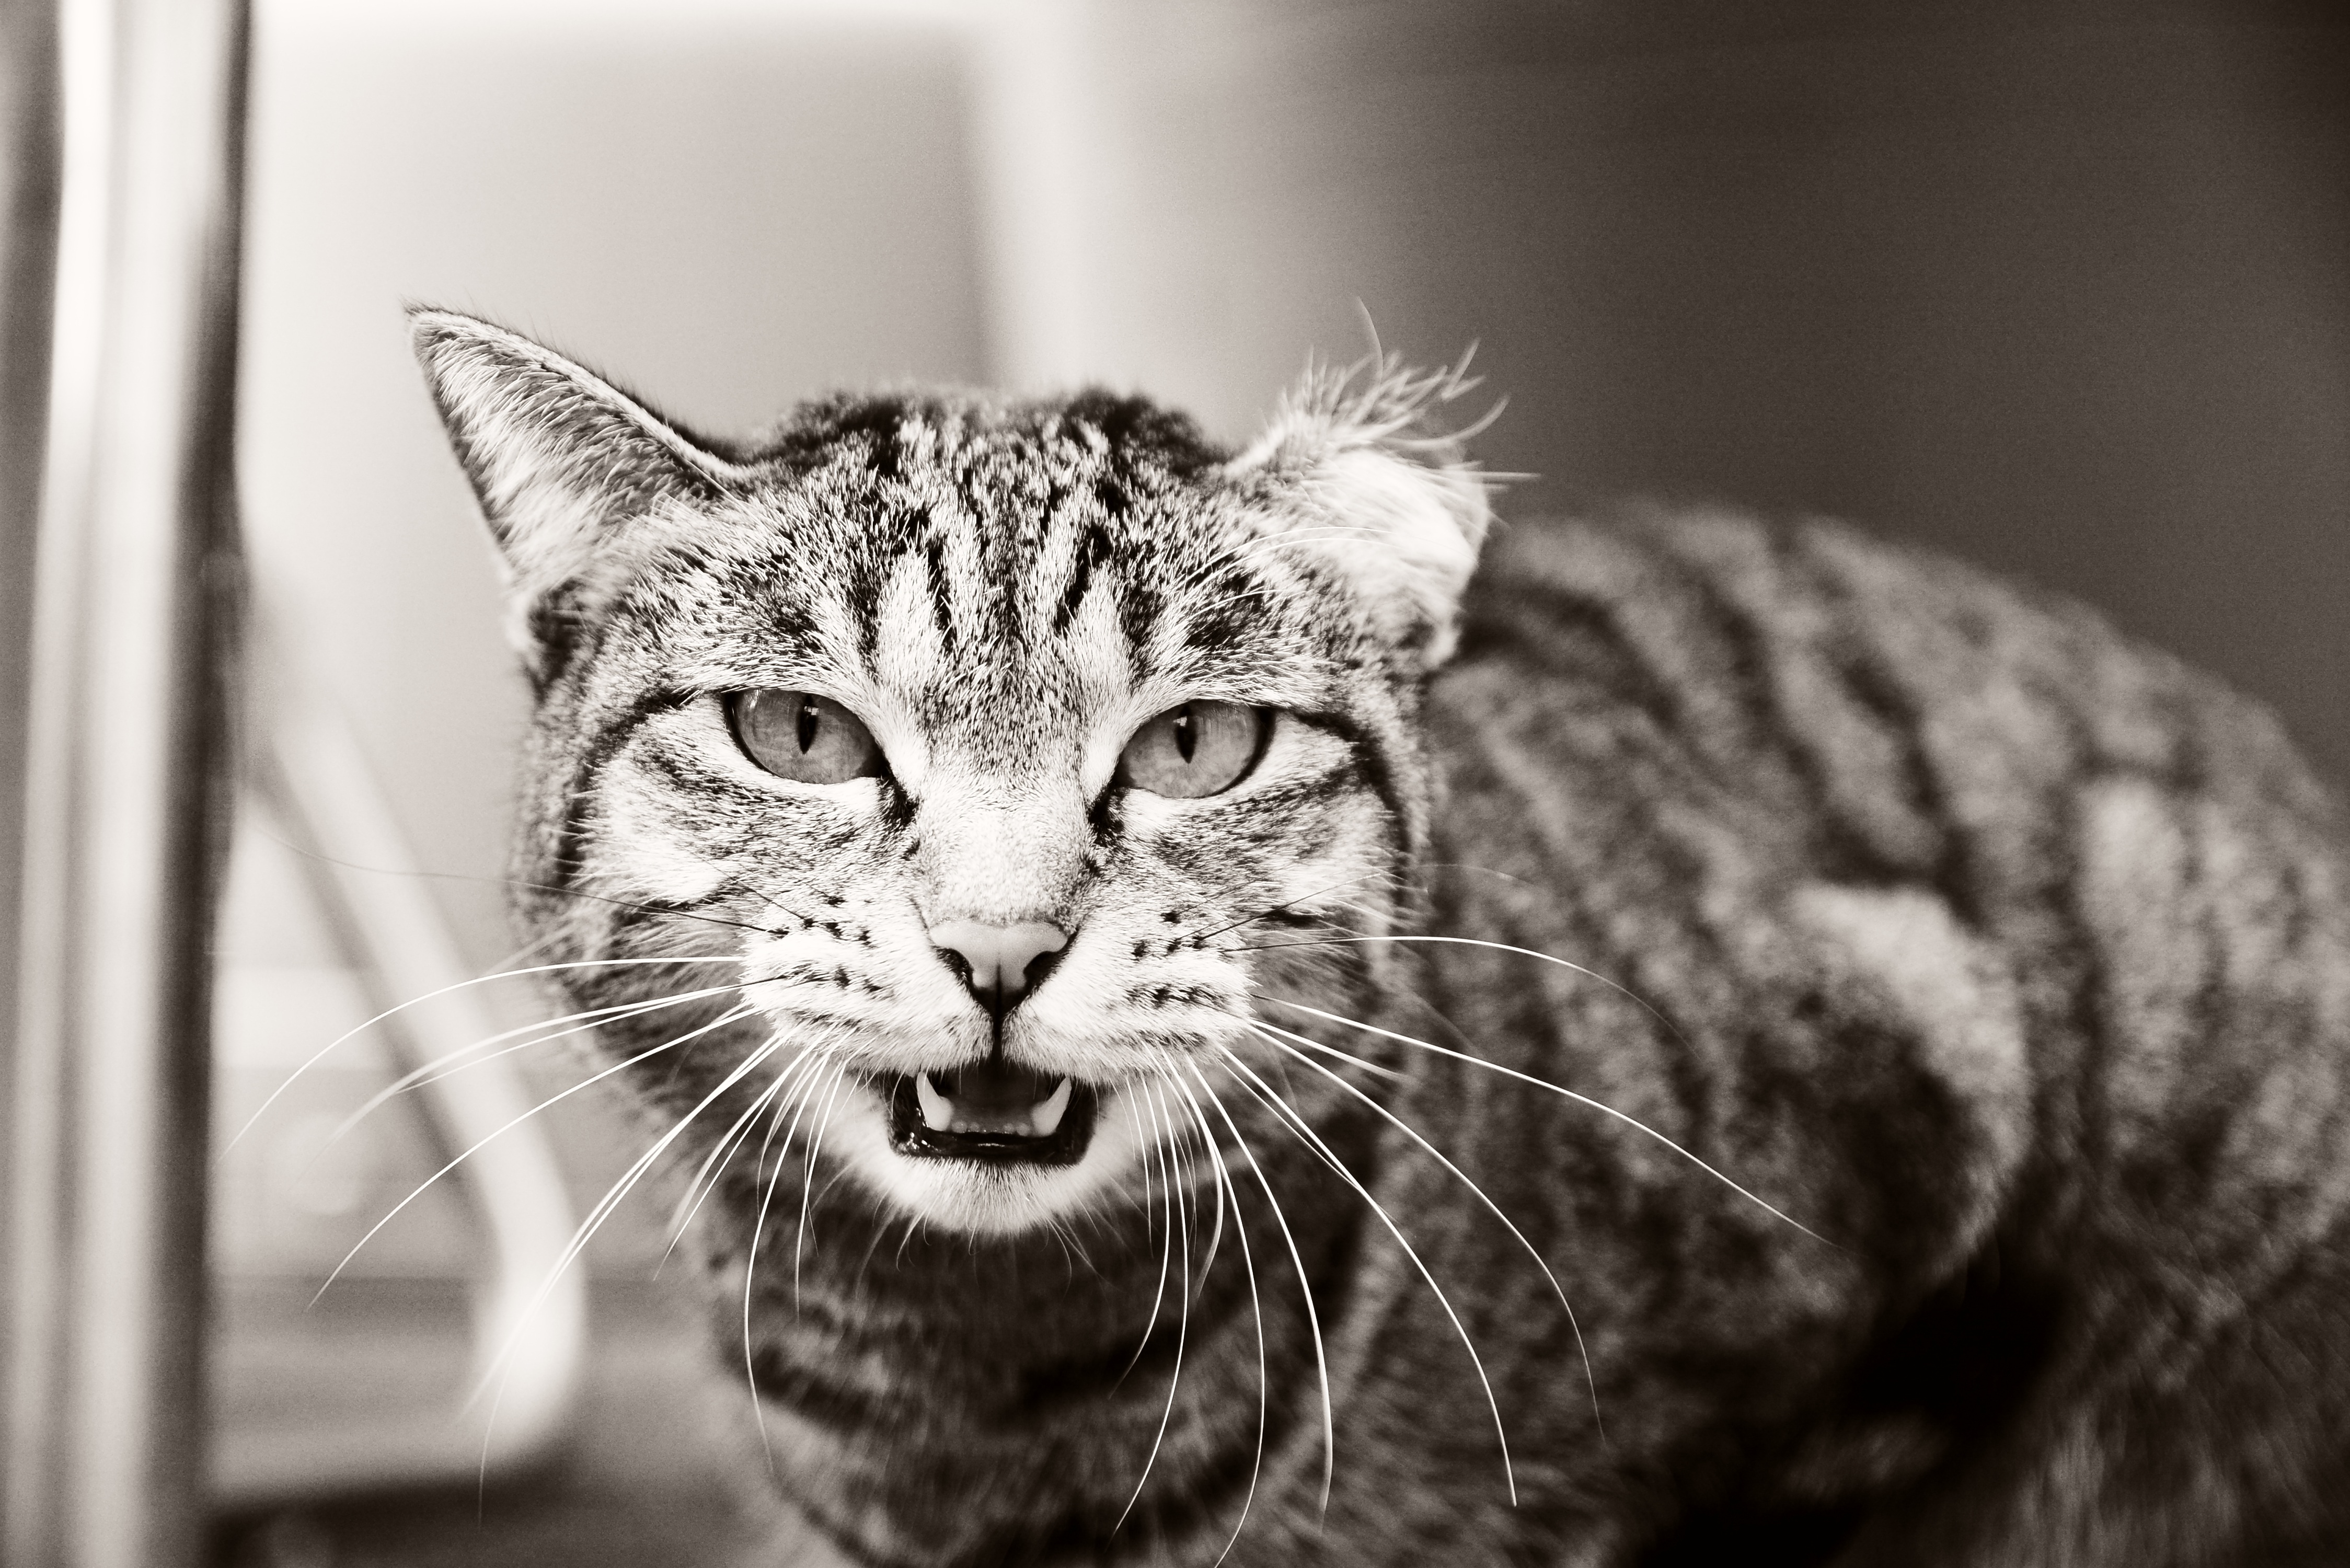
black and white, street, photography, animal, cat, mammal, grayscale, black, monochrome, fauna, close up, whiskers, mammals, vertebrate, expression, facial, wild cat, monochrome photography, small to medium sized cats, cat like mammal